Solar power plants in the Mojave Desert

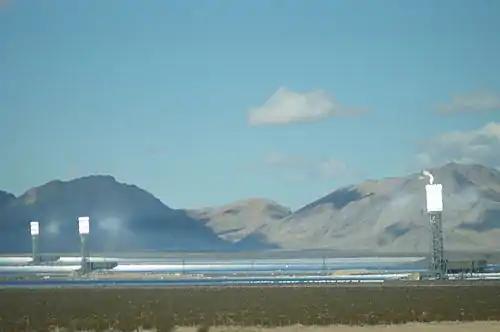
Ivanpah Solar Electric Generating System with all three towers under load, Feb 2014. Taken from I-15

The 392 MW Ivanpah Solar Power Facility, located southwest of Las Vegas, is the world's largest solar-thermal power plant project, which became fully operational on February 13, 2014. BrightSource Energy received a $1.6 billion loan guarantee from the United States Department of Energy to build the project, which deploys 347,000 heliostat mirrors focusing solar energy on boilers located on centralized solar power towers. In February 2012, Ivanpah was awarded the CSP (Concentrating Solar Power) Project of the Year by Solar Power Generation USA.